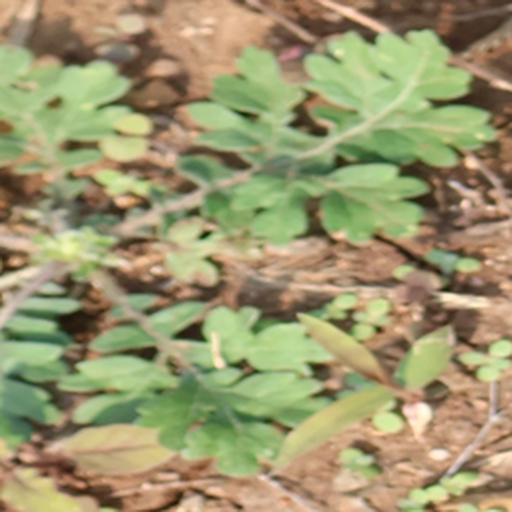
Weed species: Gajar_gavat_(Parthenium hysterophorus)